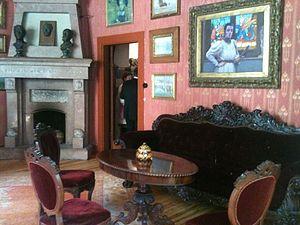
William Blair Bruce, né le 8 octobre 1859 à Hamilton dans l'Ontario au Canada, et mort le 17 novembre 1906 à Stockholm en Suède, est un peintre canadien. Après avoir passé plusieurs années en France, il s'installe en Suède avec sa femme la sculptrice suédoise Carolina Benedicks-Bruce. Il est l'un des premiers peintres impressionnistes canadiens.